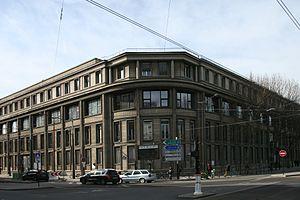
Laboratoire de la Marine, appellation propre et enregistrée comme telle au titre des monuments historiques. Le bâtiment Perret donnant sur le boulevard Victor et l'avenue de la Porte de Sèvres comporta en réalité des bureaux d'études en construction navale et cachait les moyens d'essais navals tel que des bassins d'essais des carènes détruits en vue de l'édification de l'Hexagone Balard.
Cet article recense les monuments historiques du 15ᵉ arrondissement de Paris, en France.
L'Hexagone Balard, ou site Balard, communément appelé « Balard », est un ensemble immobilier regroupant des états-majors des Forces armées françaises, à Paris. Ce regroupement, initié en décembre 2007 par Hervé Morin, alors ministre de la Défense, s'effectue en 2015, près de la place Balard dans le 15ᵉ arrondissement, à la limite sud-ouest de la capitale, non loin de l'hôpital européen Georges-Pompidou et de l'héliport de Paris - Issy-les-Moulineaux. Le site est nommé hexagone en référence à la géographie de la France métropolitaine et sur le modèle du « Pentagone américain ». Son commandement militaire est assuré par le major général des armées.
Le Service technique des constructions navales était un organisme de la Marine nationale française, en charge de la conception des navires de surface et sous-marins de la marine. Il a changé plusieurs fois dans son histoire d'appellation et de rattachement ː